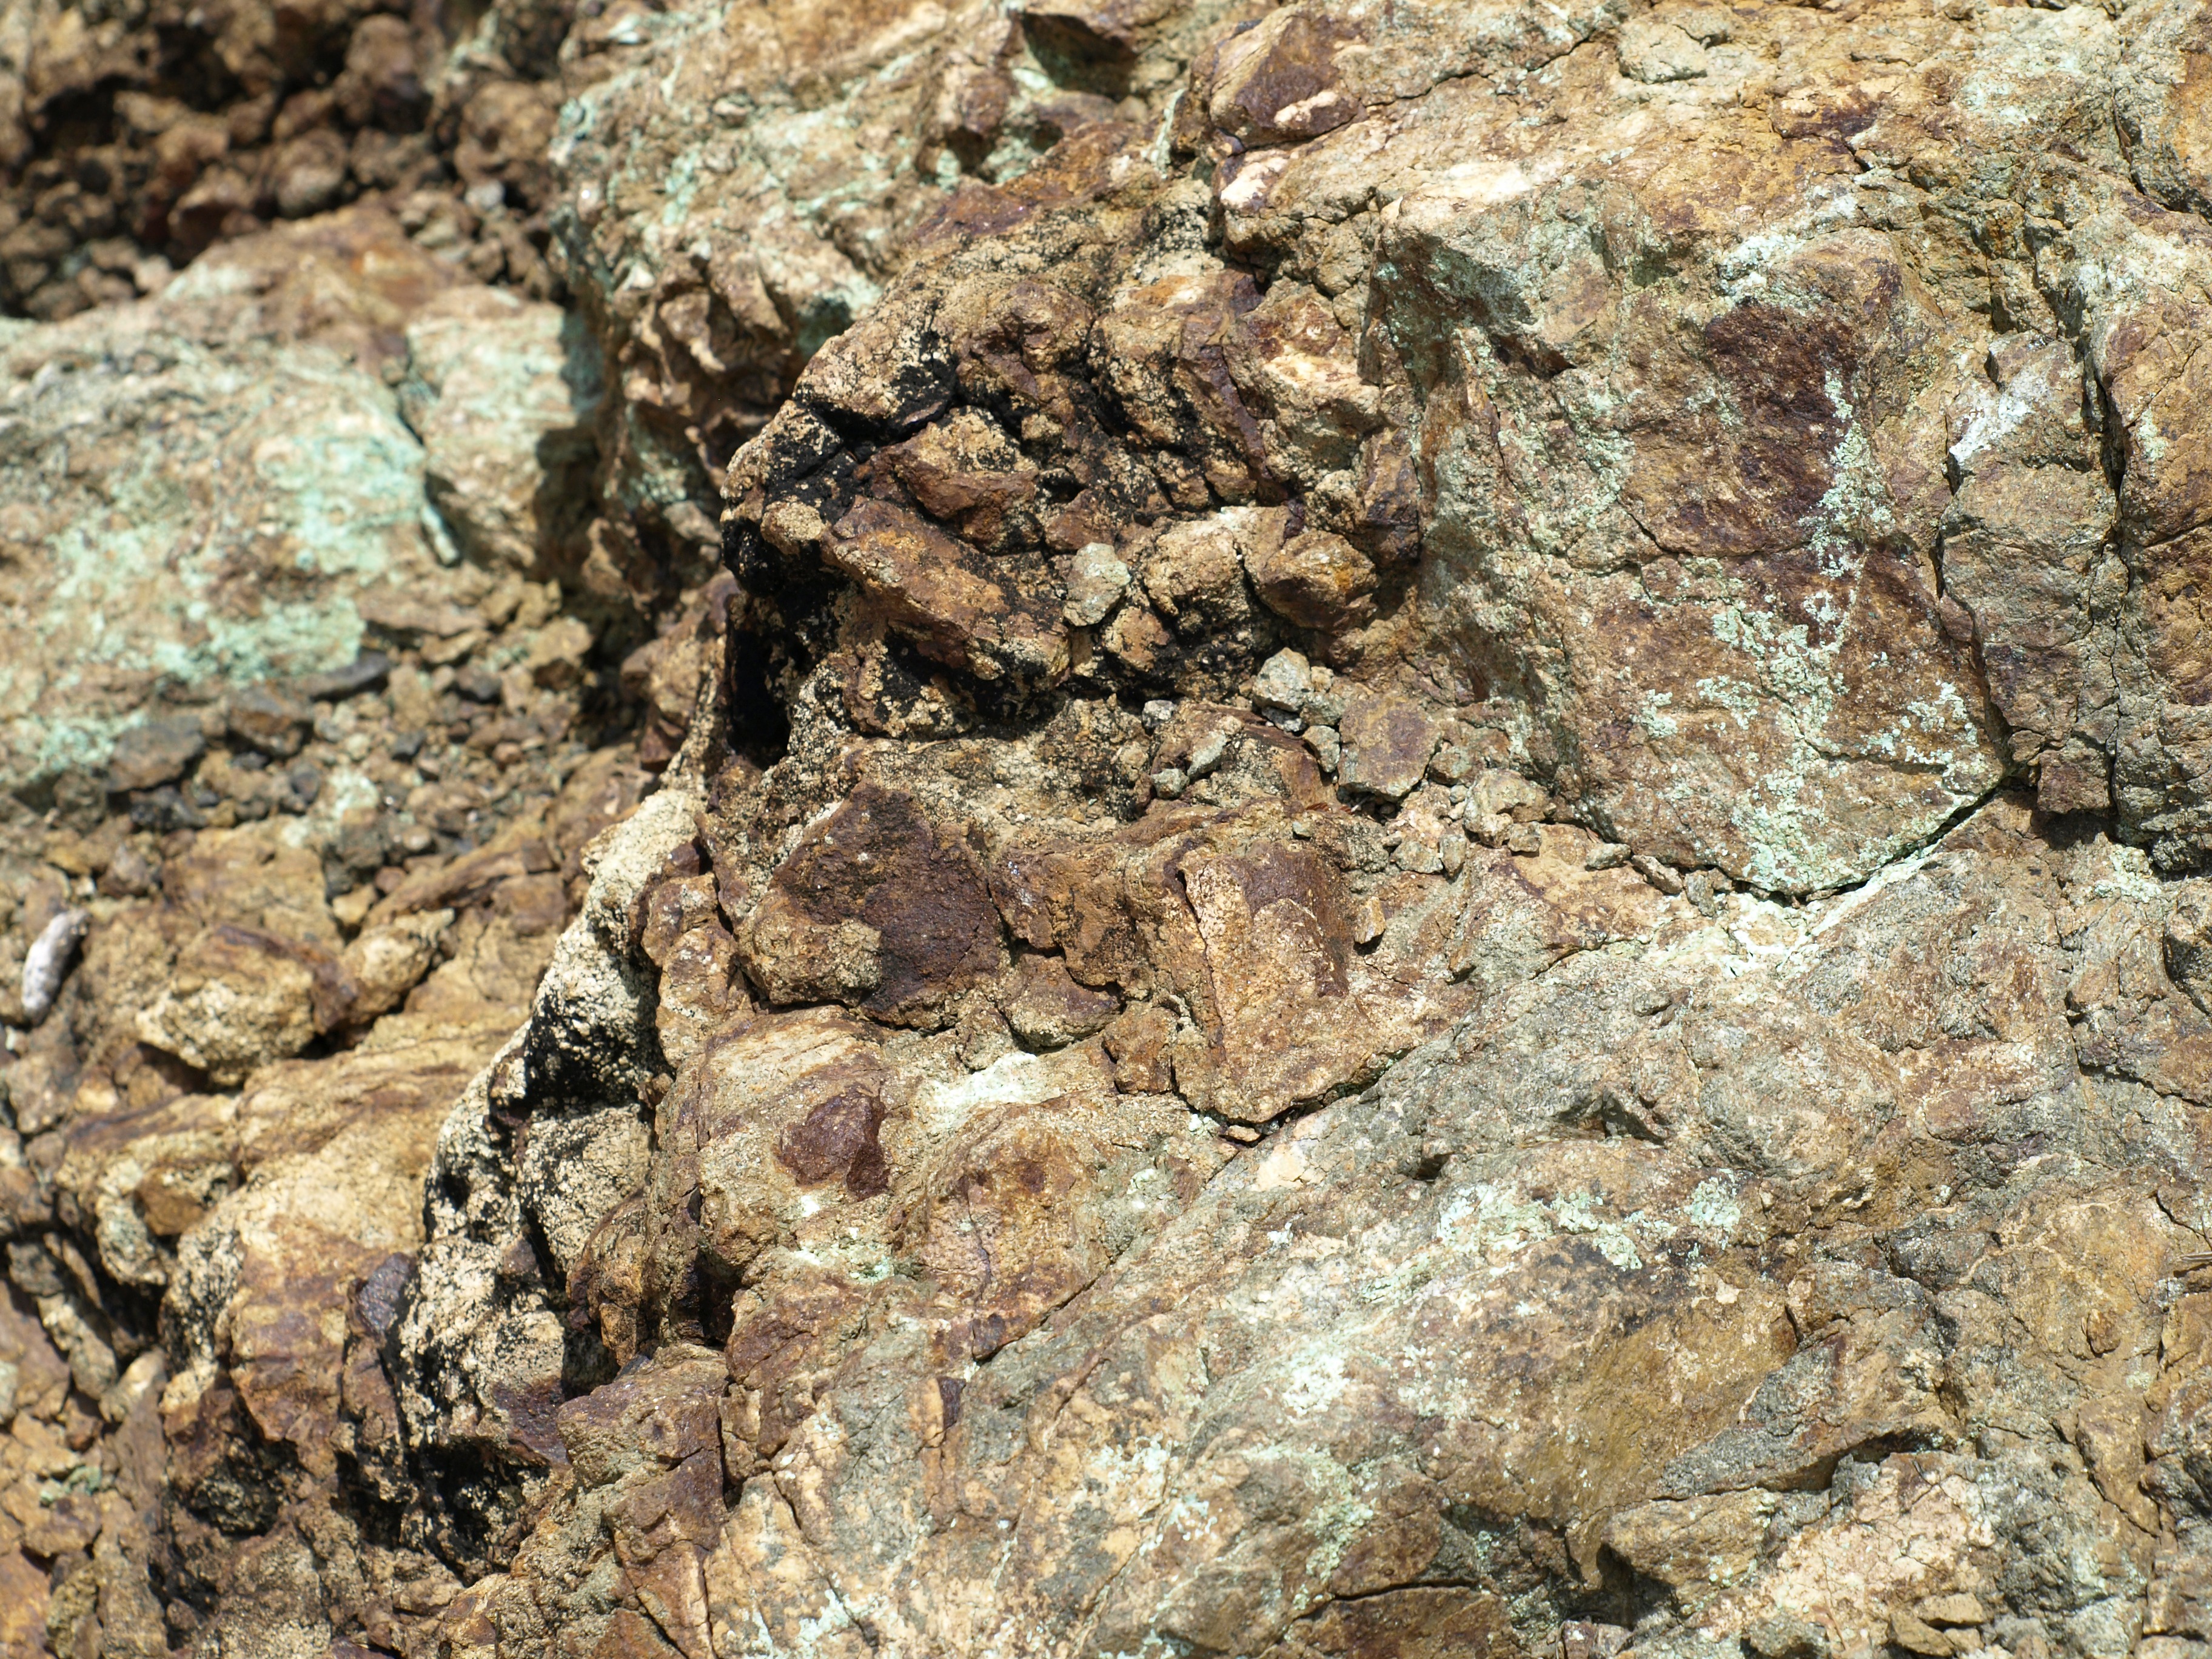
nature, rock, structure, grain, texture, stone, wildlife, pattern, insect, brown, soil, close, fauna, cracked, background, geology, copper, auburn, cracks, oxide, mining, rau, uneven, fund, ocher, oxidation, rauh, copper oxide